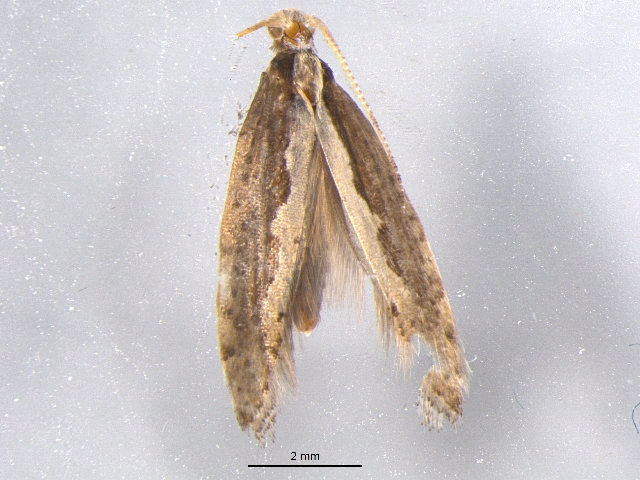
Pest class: diamondback_moth